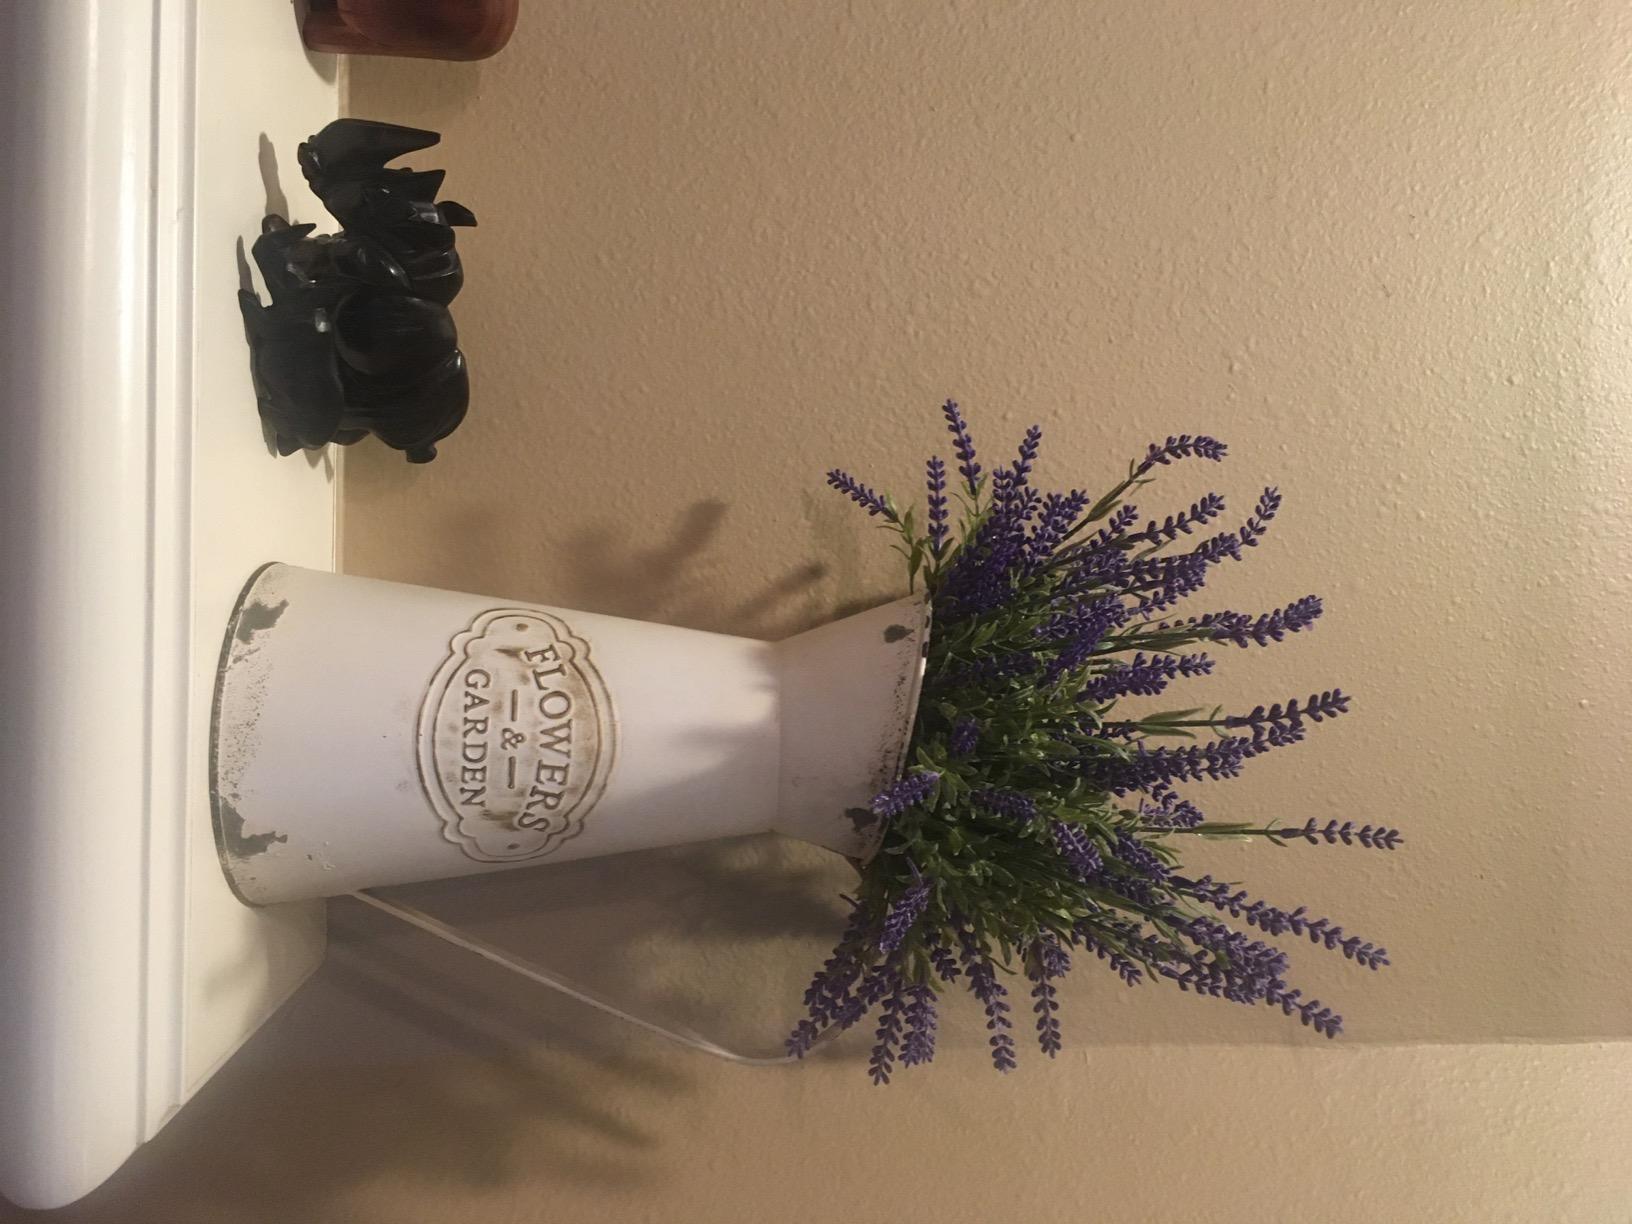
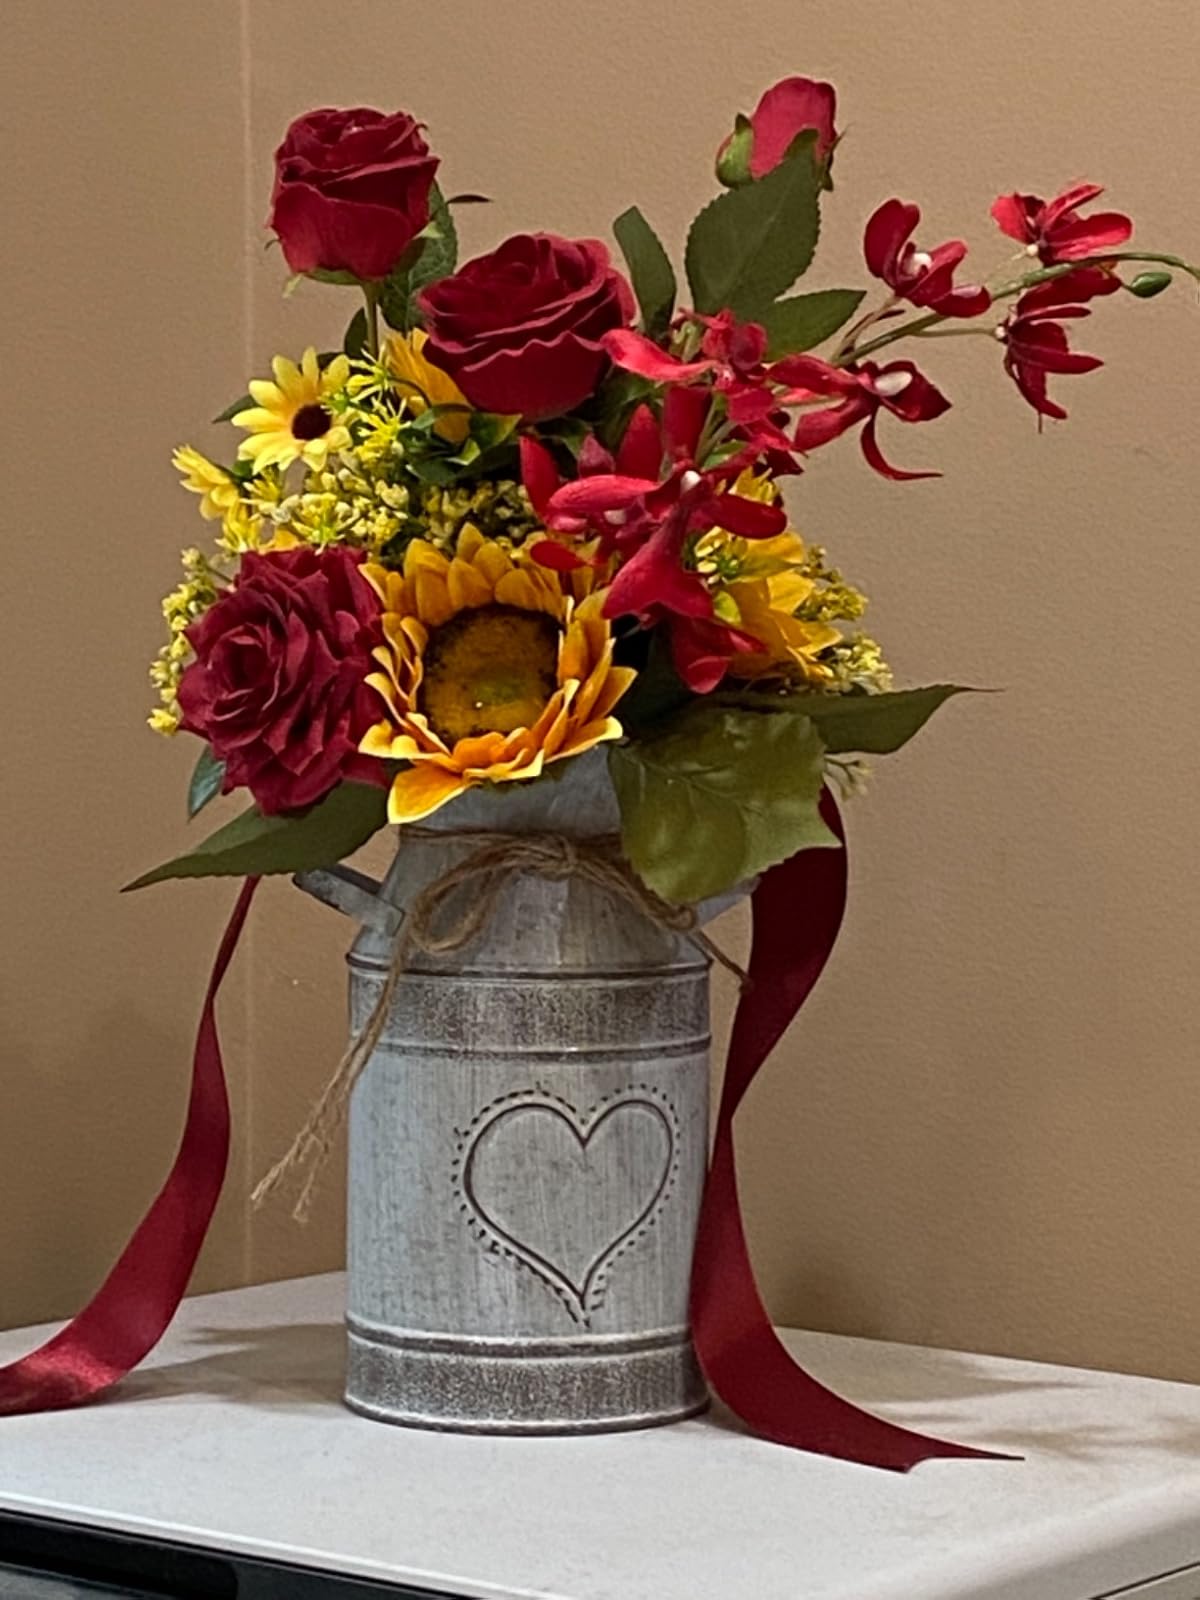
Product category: vase
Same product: no